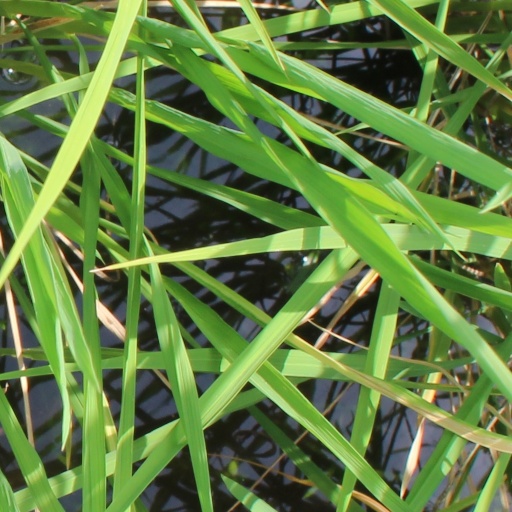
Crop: rice